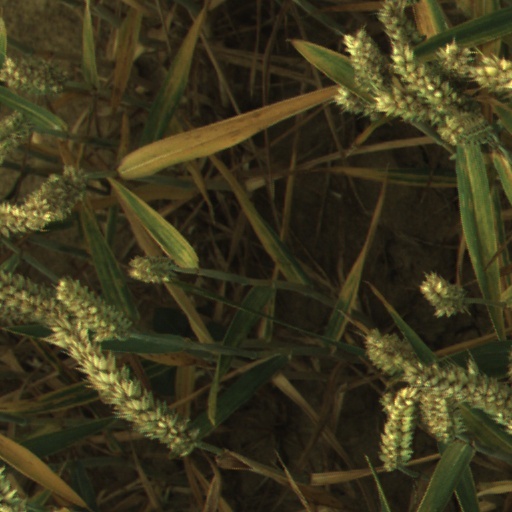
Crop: wheat